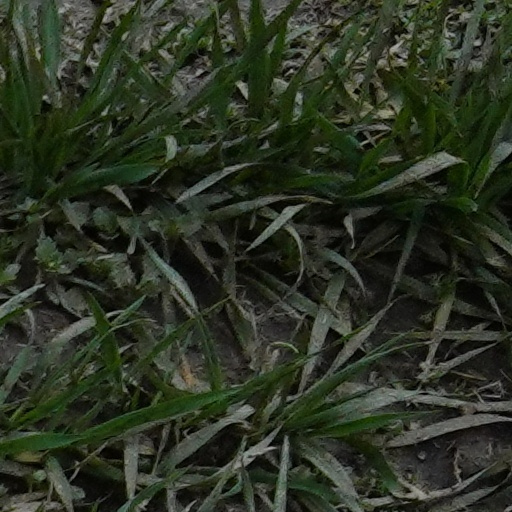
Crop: wheat